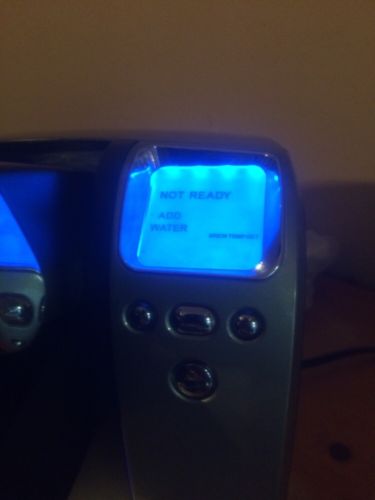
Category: coffee maker